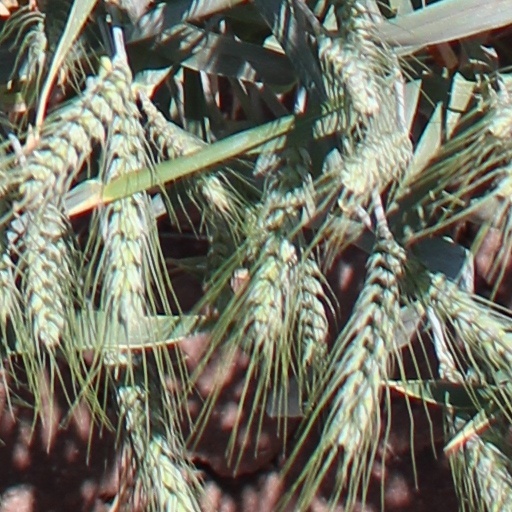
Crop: wheat